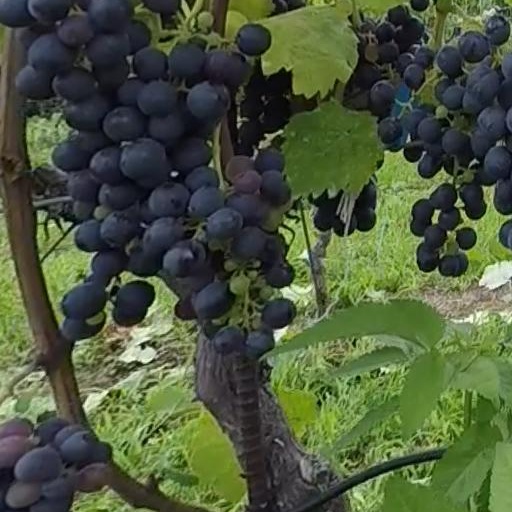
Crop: grape